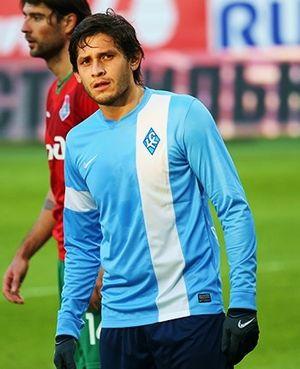
Luis Nery Caballero Chamorro, ou simplement Luis Caballero, né le 22 avril 1990 à Asuncion au Paraguay, est un footballeur international paraguayen au poste d'attaquant. Son père, également international, s'appelle aussi Luis Caballero.